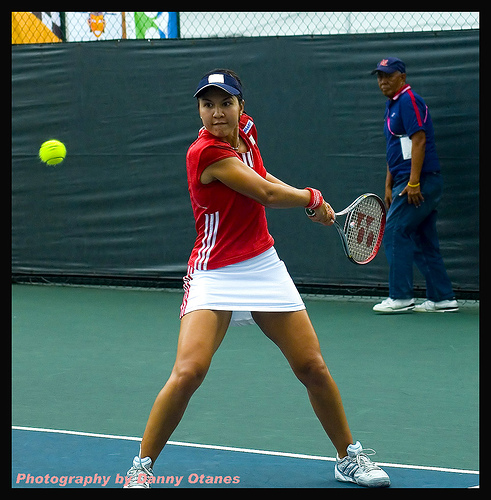
vận động viên tennis nữ cầm vợt đứng rộng chân đánh bóng